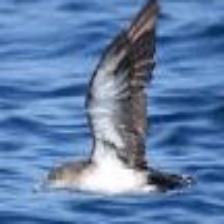
Species: BLACK VENTED SHEARWATER
Scientific name: PUFFINUS OPISTHOMELA